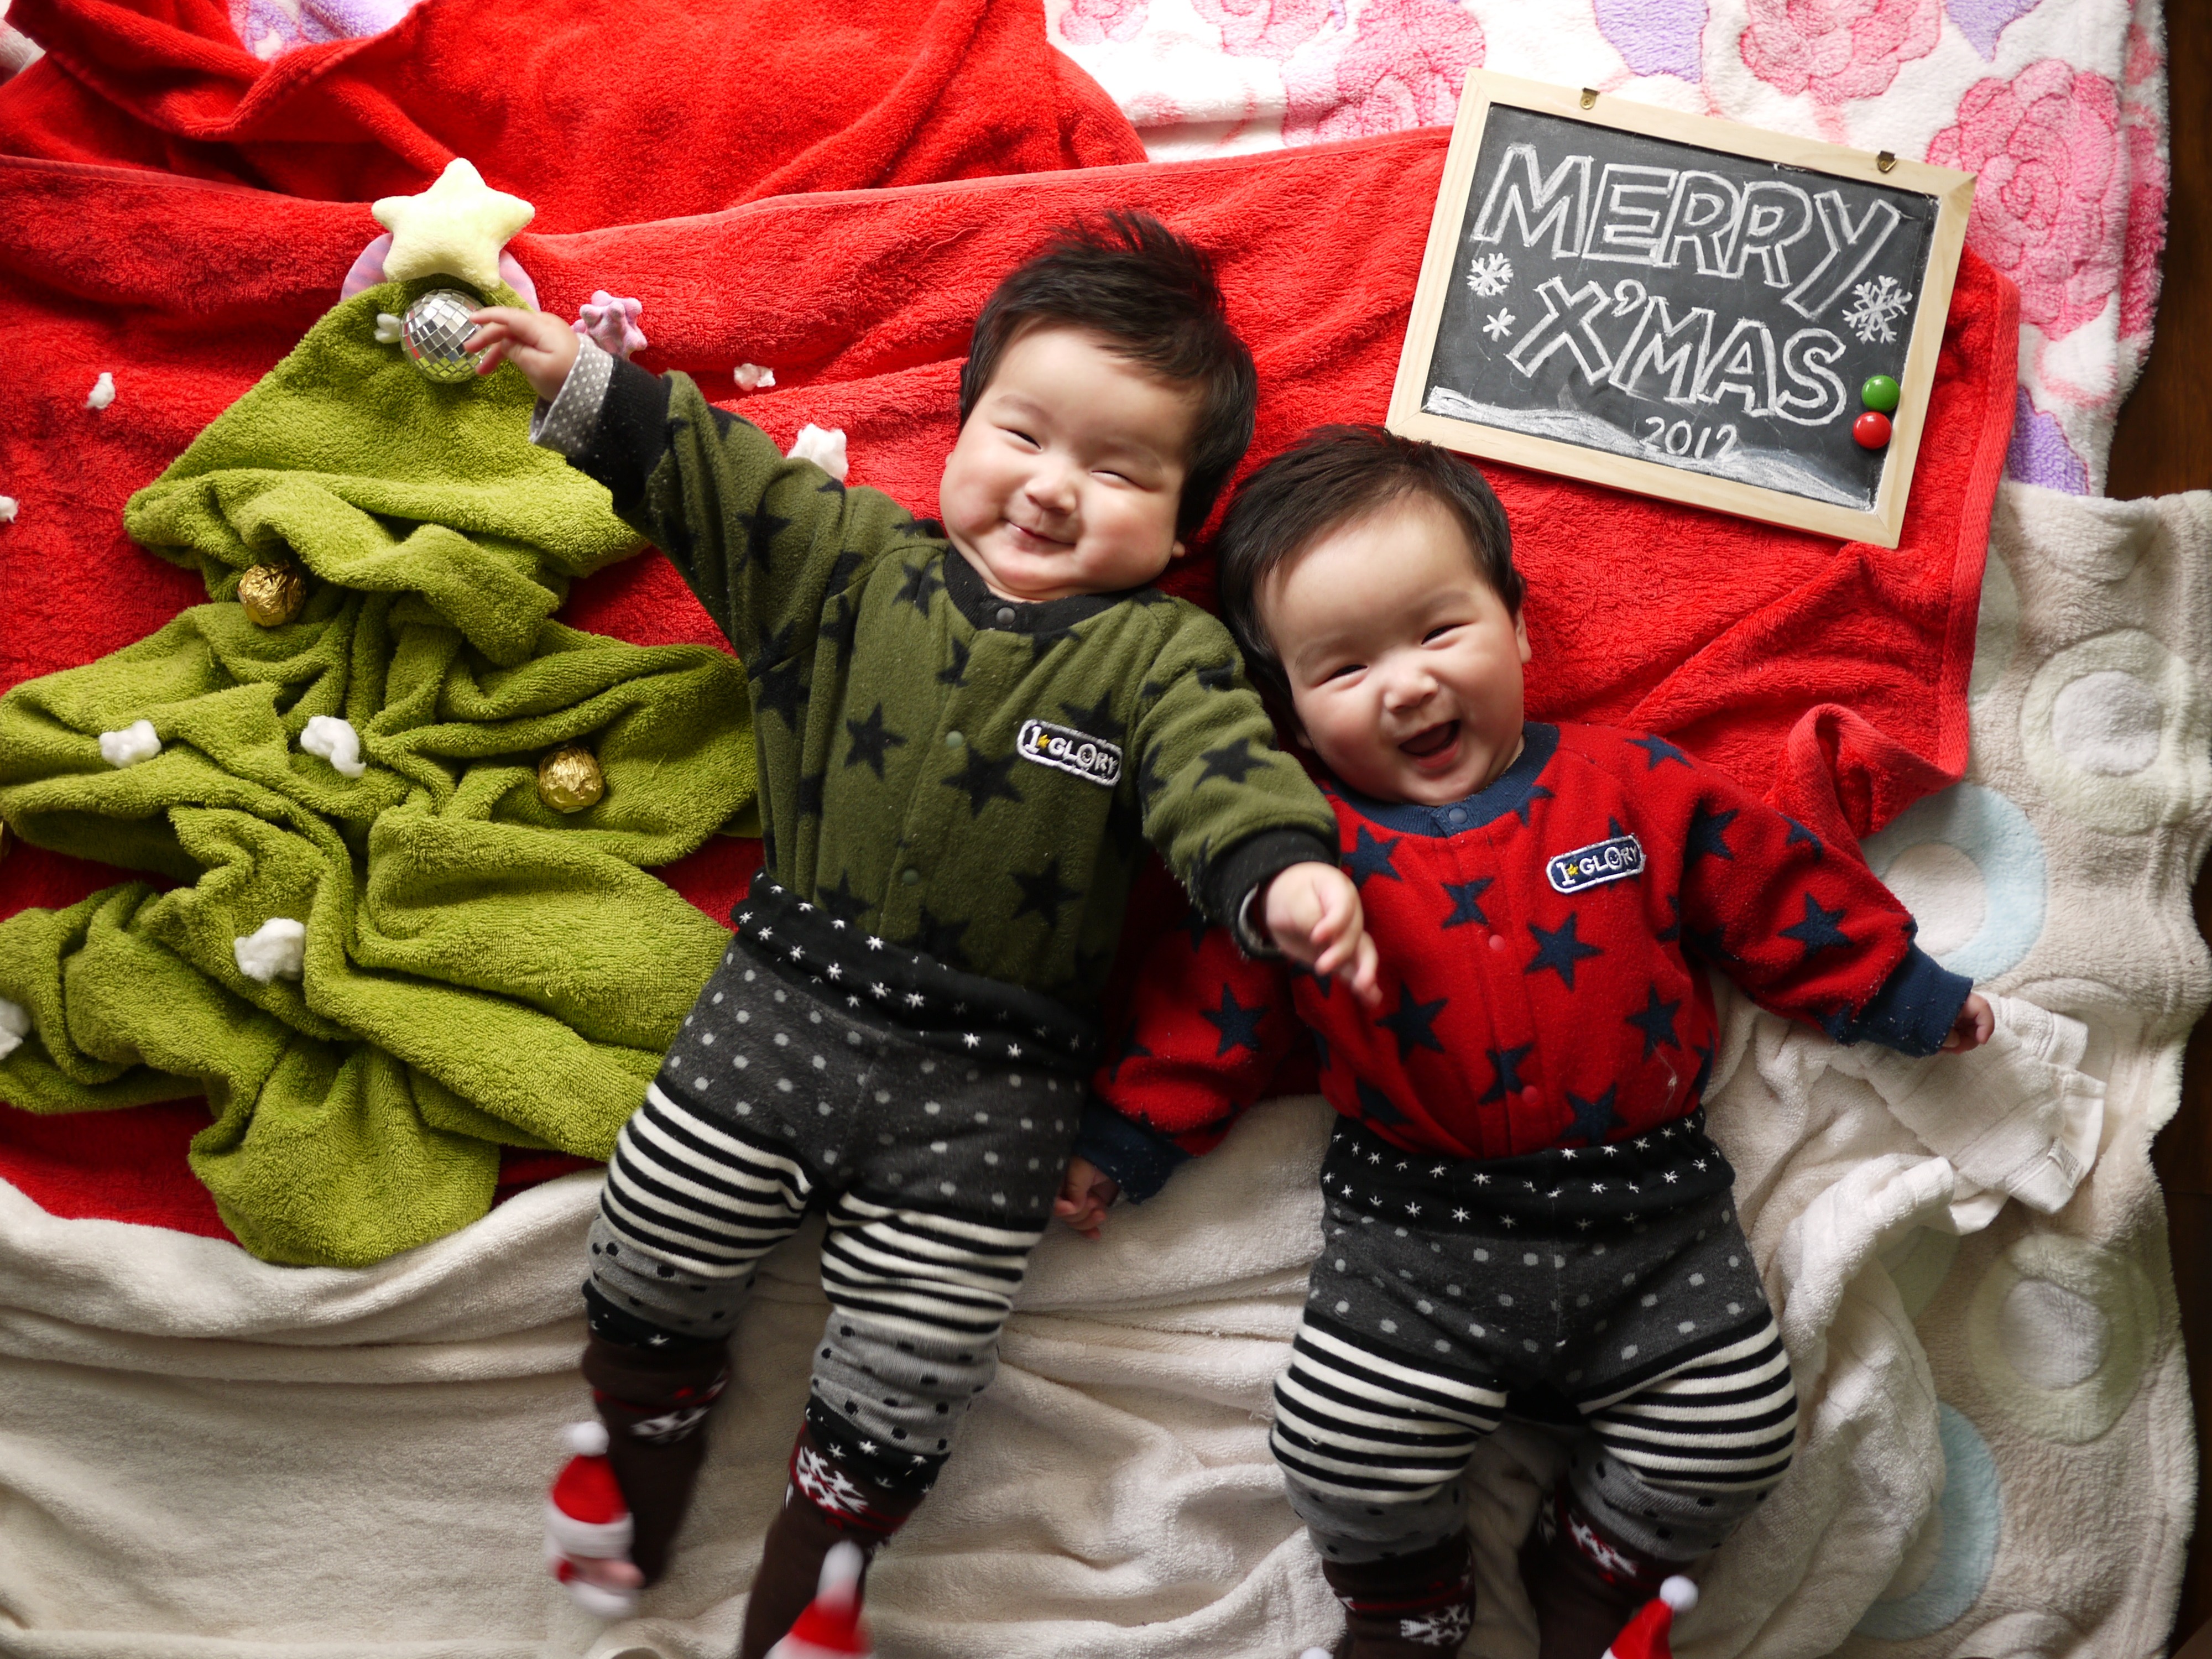
people, kid, cute, red, holiday, child, christmas, baby, childhood, smiling, happy, bed, tradition